Bortoi

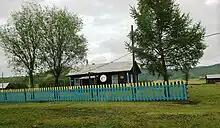
Village administration

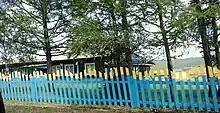
House of Culture

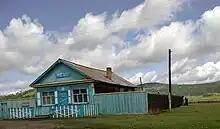
Score

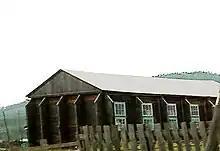
School gym

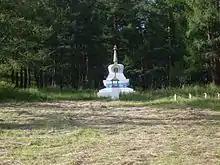
Suburgan (Buddhist stupa)

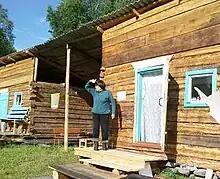
Summer house in Ulhansag

Bortoi is located in a mountainous taiga area, north of the Zakamensk-Ulan-Ude highway. The distance from the district center, the city of Zakamensk, is 62 km. The distance to the city of Ulan-Ude by road is 422 km.